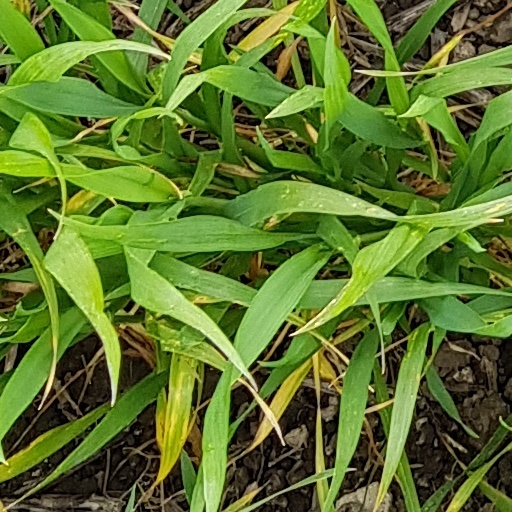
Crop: wheat